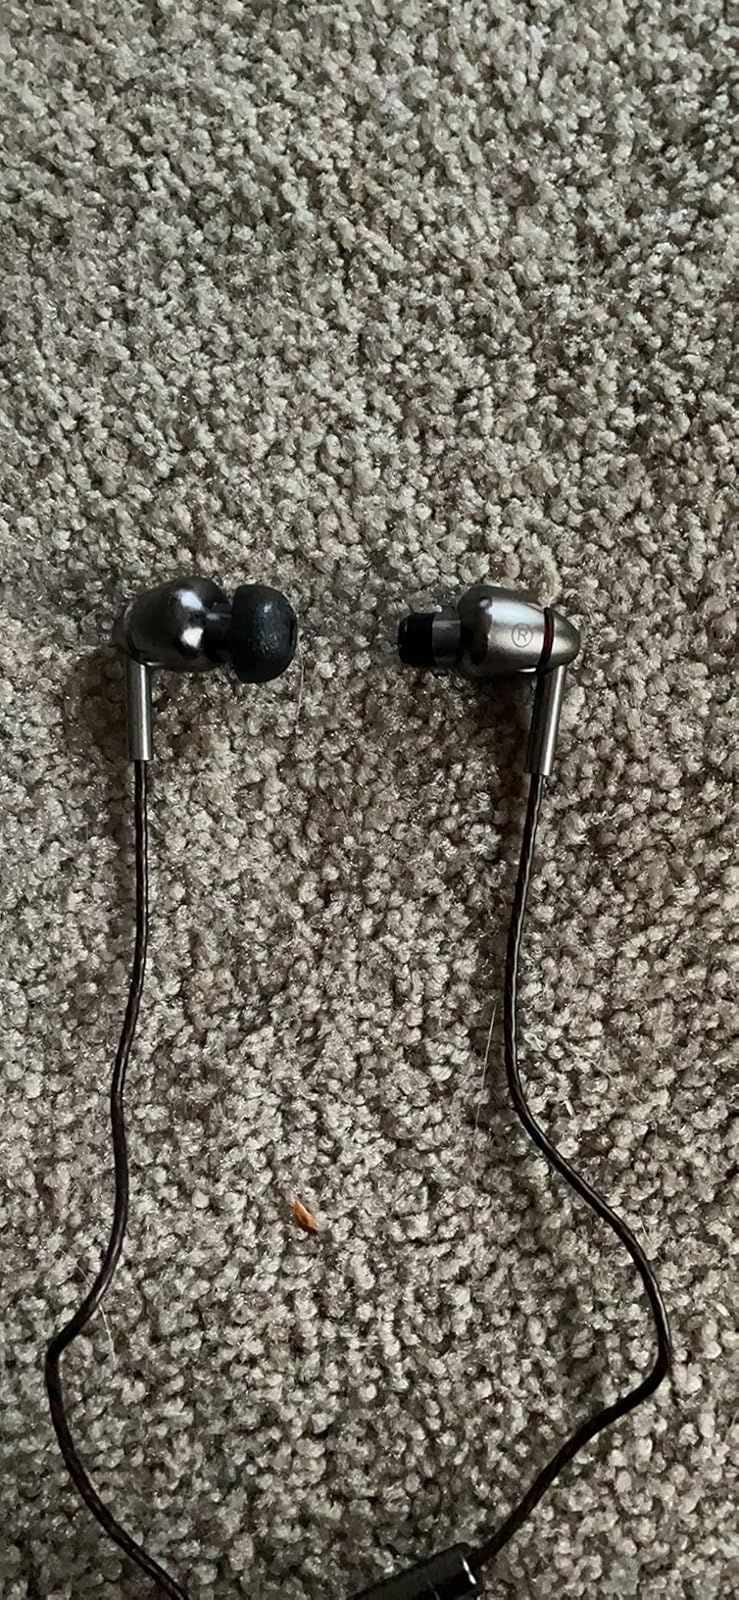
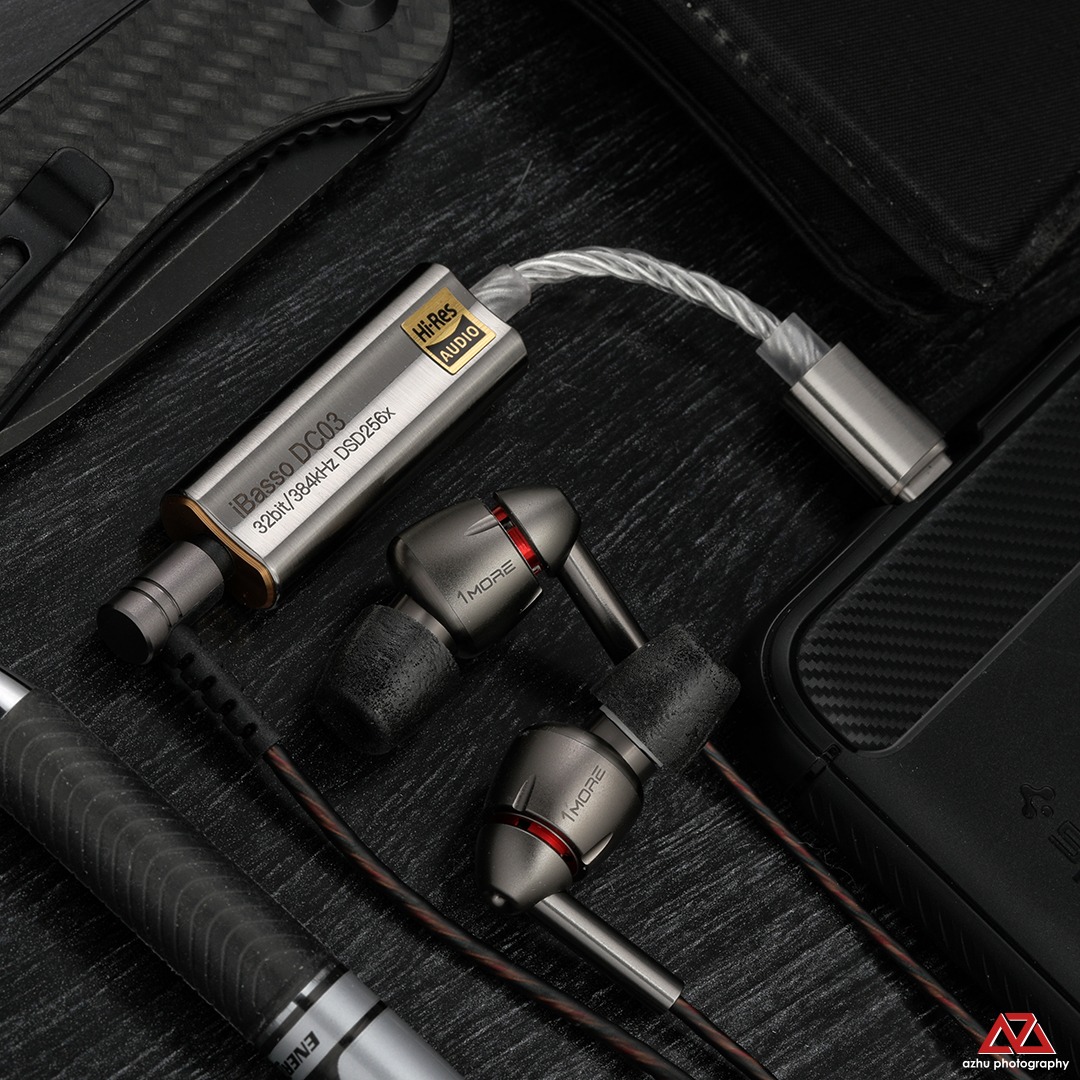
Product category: headphones
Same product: yes